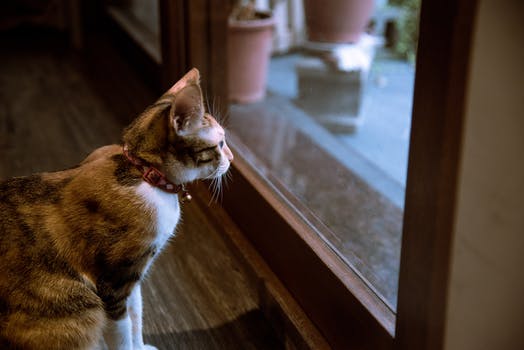
Label: No Watermark